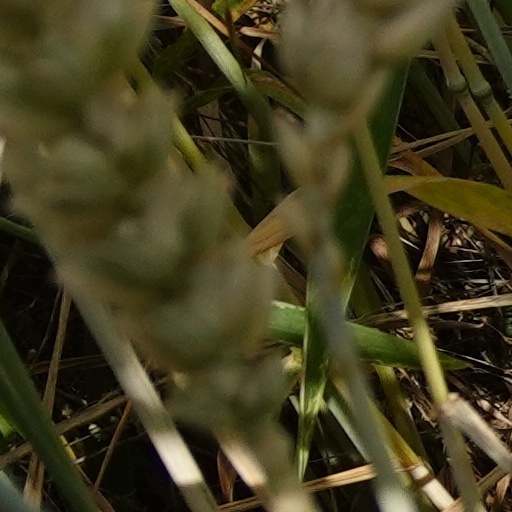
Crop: wheat